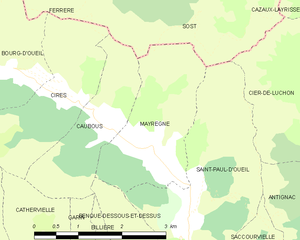
Mayrègne est une commune française située dans le département de la Haute-Garonne, en région Occitanie.